Grand Duke Sergei Alexandrovich of Russia

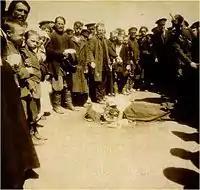
Victims of the stampede at Khodynka

In 1881 there had been talks of a possible marriage to Princess Caroline Mathilde of Schleswig-Holstein. Emperor Alexander II had hoped that at least one of his sons would marry a princess of Hesse as he had done. Sergei eventually chose as his bride Princess Elizabeth of Hesse, a daughter of Ludwig IV, Grand Duke of Hesse and by Rhine and Princess Alice of the United Kingdom. She was an older sister of both Ernst Ludwig, Grand Duke of Hesse and by Rhine and Alix of Hesse, later the Empress consort of Nicholas II of Russia and a niece of Prince Alfred, Duke of Edinburgh, who married his older sister Grand Duchess Maria Alexandrovna of Russia. They were first cousins once removed (i.e., Elizabeth's great-grandfather, her father's paternal grandfather, Louis II, Grand Duke of Hesse, was Sergei's maternal grandfather) and had known each other all their lives. There were hesitations on both sides and Elizabeth first rejected his proposal of marriage. Queen Victoria, who had anti-Russian sentiments, opposed the marriage of her motherless granddaughter. Elizabeth and her sisters were not pressured into following political marriages; they were allowed to follow their own inclination. After the couple spent some time together at Schloss Wolfsgarten in Darmstadt in September 1883, Elizabeth agreed to marry him. Their engagement was announced publicly on 26 February 1884 when Sergei returned to visit her in Darmstadt. Upon her marriage, Princess Elizabeth took the name of Grand Duchess Elizabeth Feodorovna of Russia. The wedding took place on 15 June 1884 in the Winter Palace.